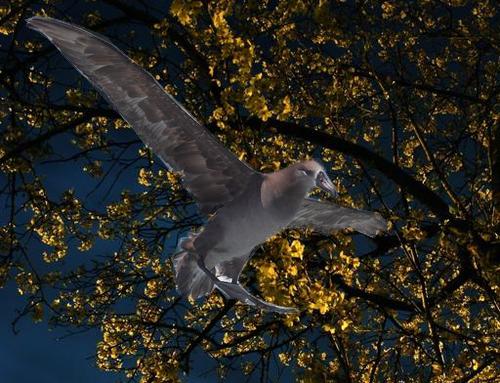
Bird species: Black_footed_Albatross
Bird type: waterbird
Background: land